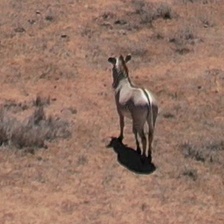
Pose orientation: back-left